Zurna

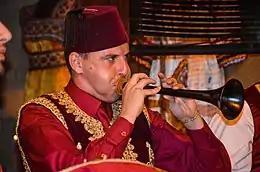
Musician playing the zurna.

The zurna is a double reed wind instrument played in Central Asia, West Asia, the Caucasus, Southeast Europe and parts of North Africa. It is also used in Sri Lanka. It is usually accompanied by a davul (bass drum) in Armenian, Anatolian and Assyrian folk music. The zurna is largely played in Turkey.